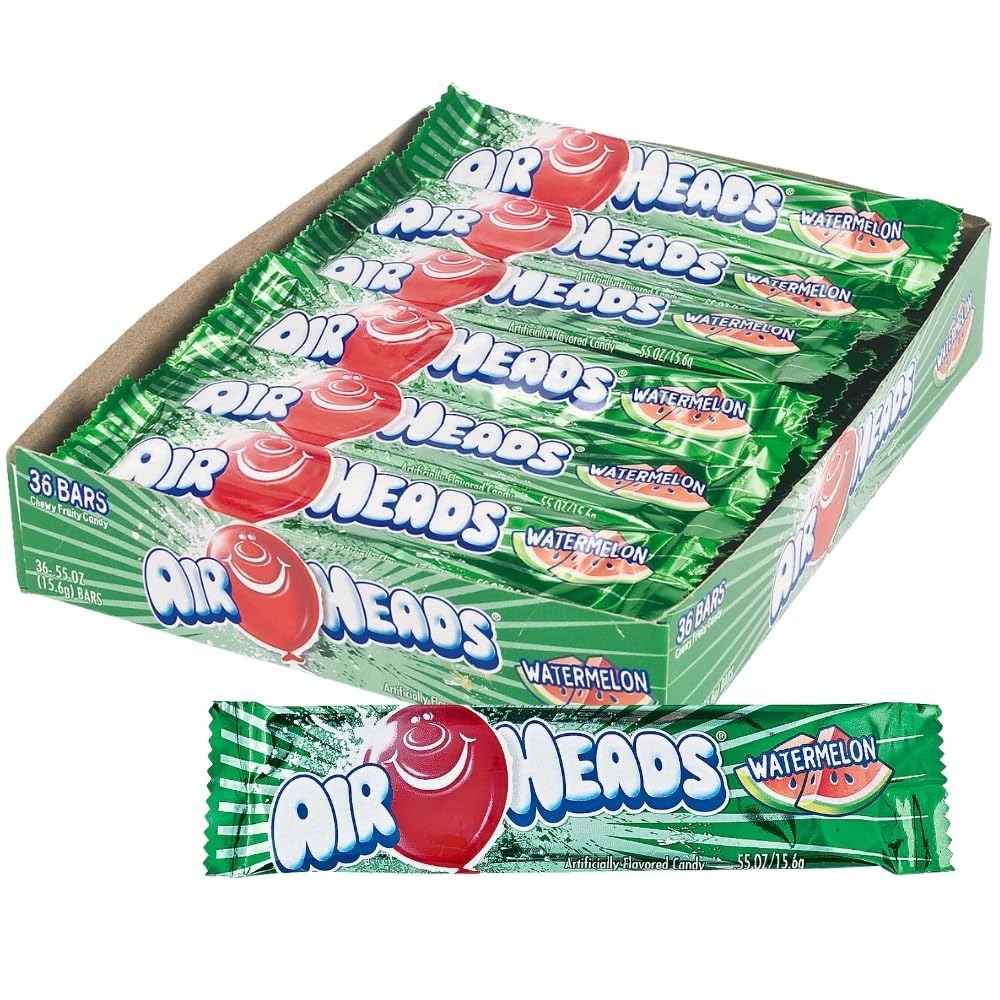
Item Name: Fun Express - AirheadS-Watermelon - Edibles - Soft & Chewy Candy - Taffy & Marshmallow - 36 Pieces
Bullet Point: 5 3/4" Airheads Watermelon Candy. (36 pcs per unit)
Value: 36.0
Unit: Count

Price: 14